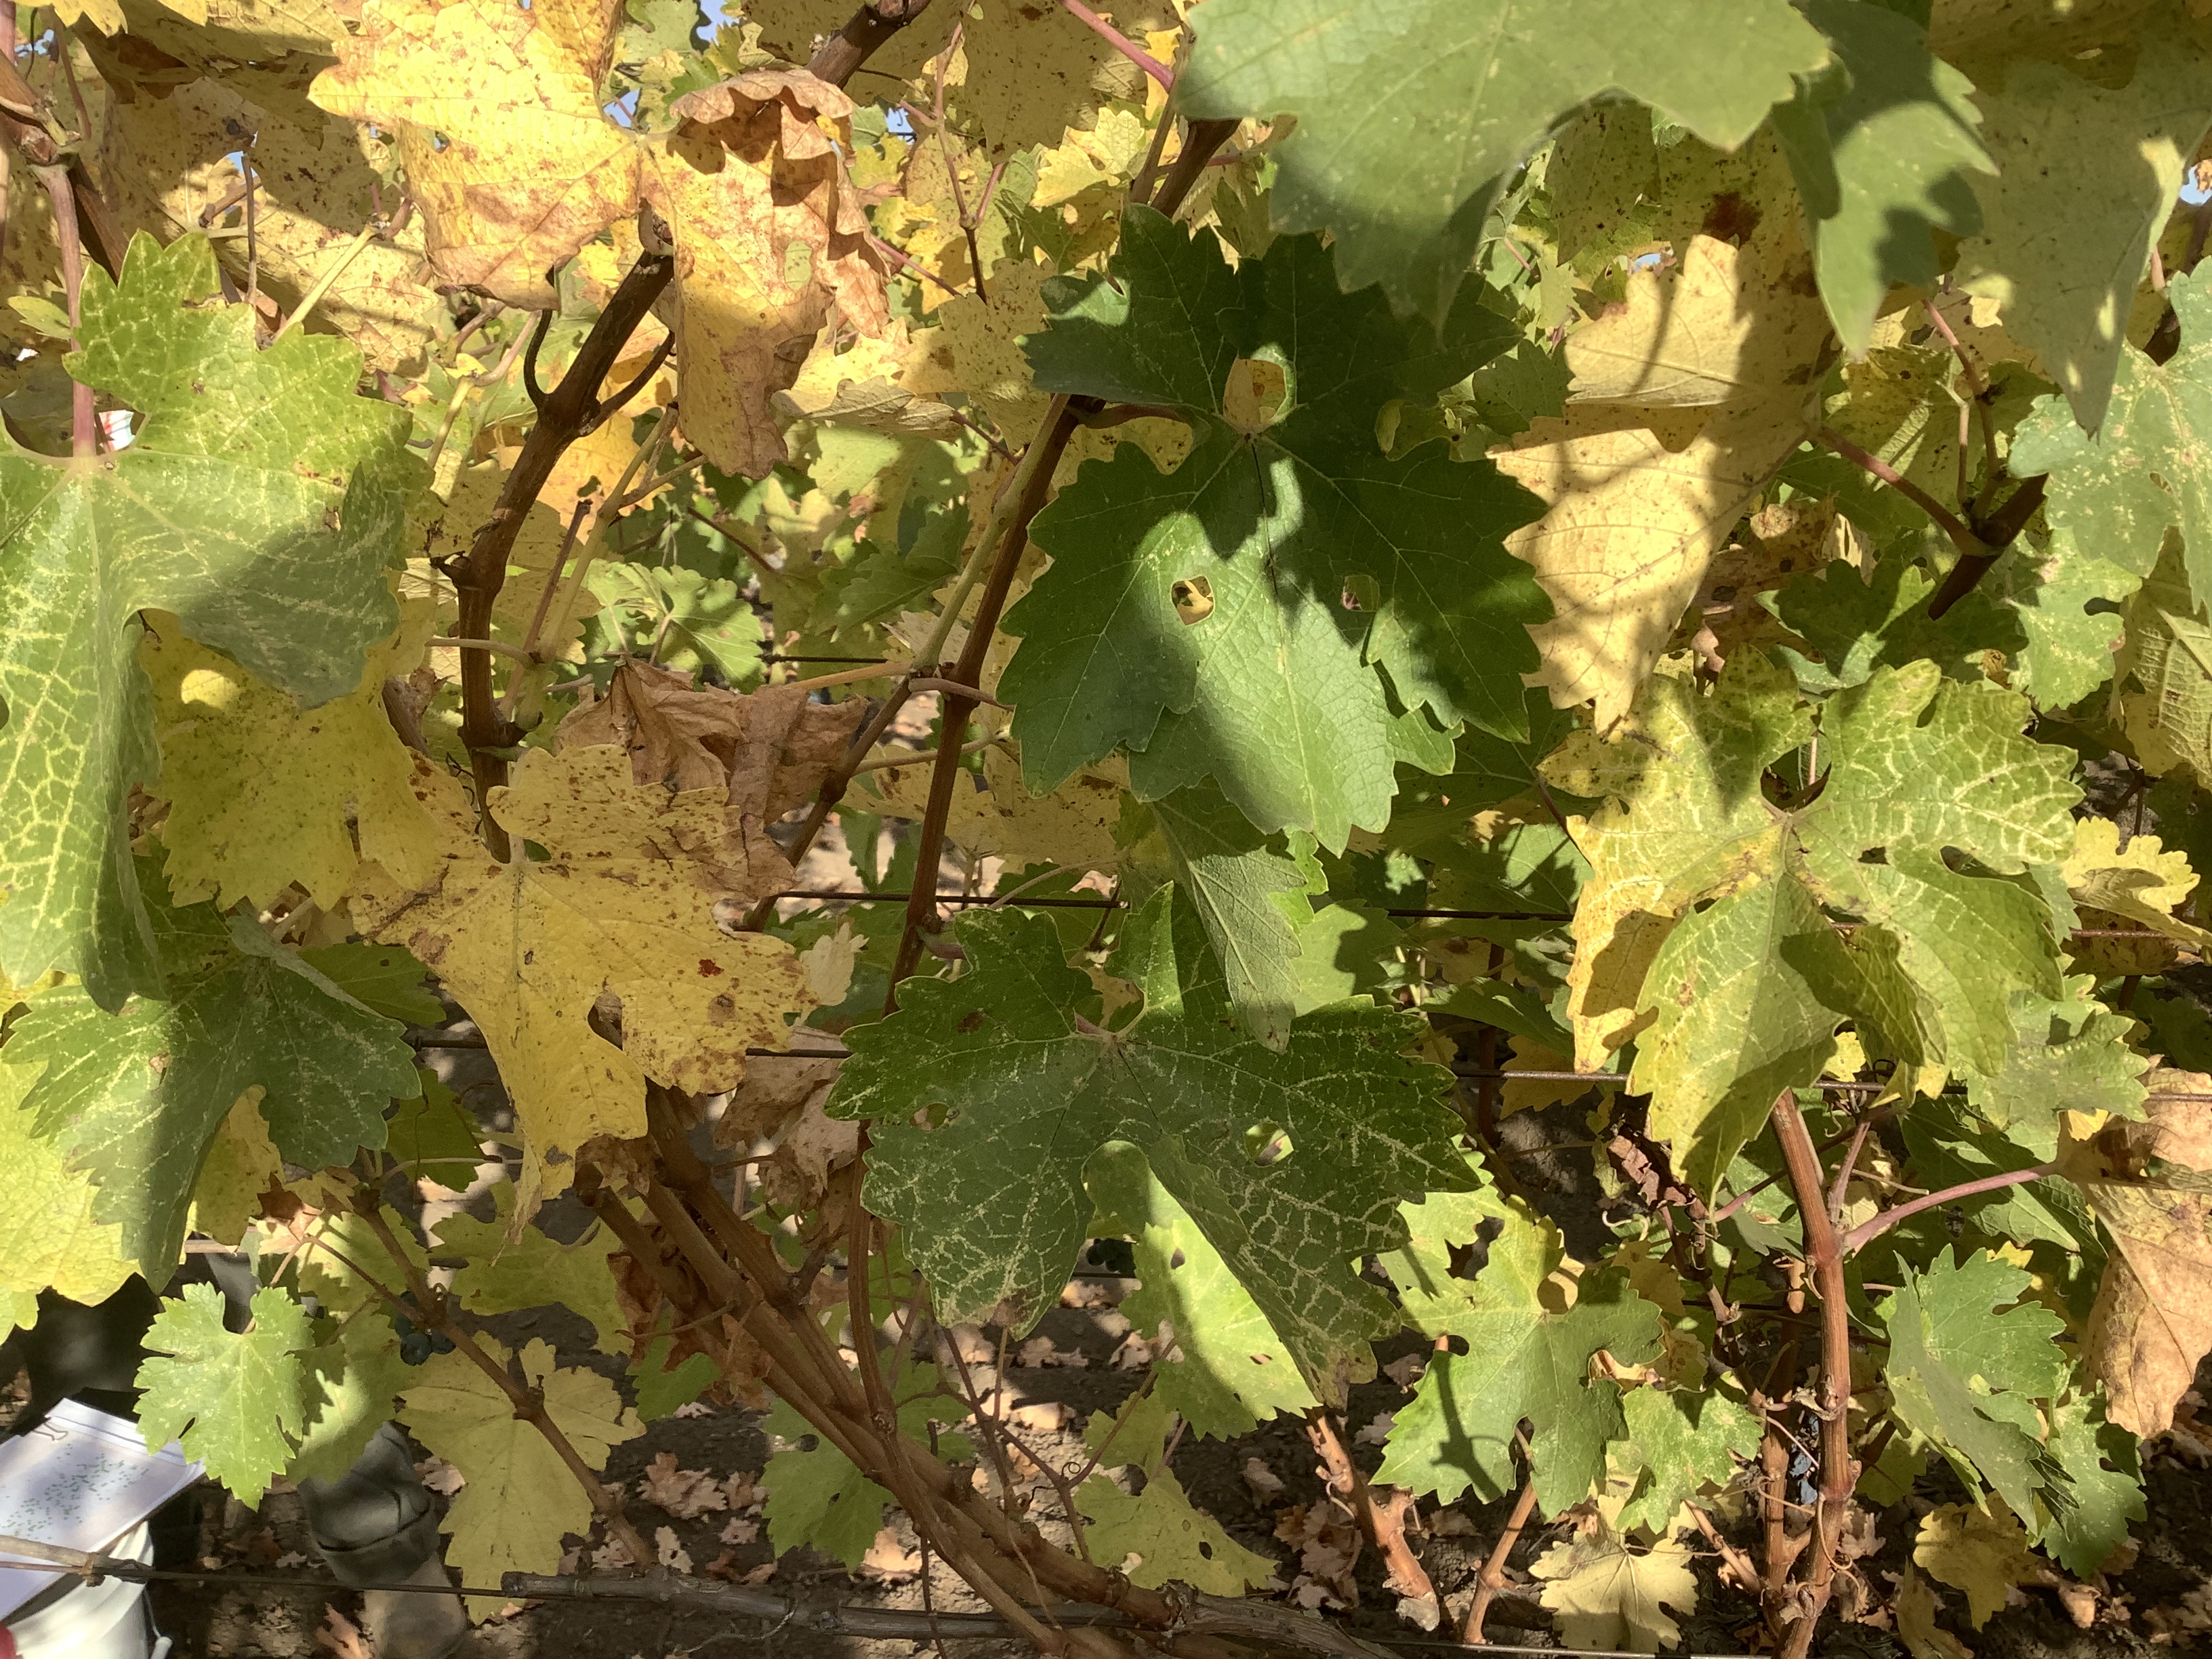
Label: No Virus